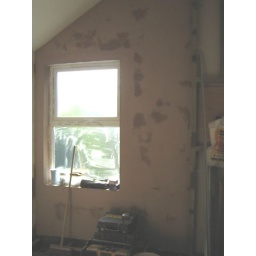
The windows have been plastered around and the back wall skimmed.